Santibáñez de Valcorba

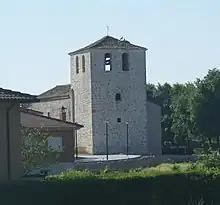
Church of Santibáñez de Valcorba

In the chorus there is a low ceiling paintings from 1400 to eggs, clear examples of the culture of the time.